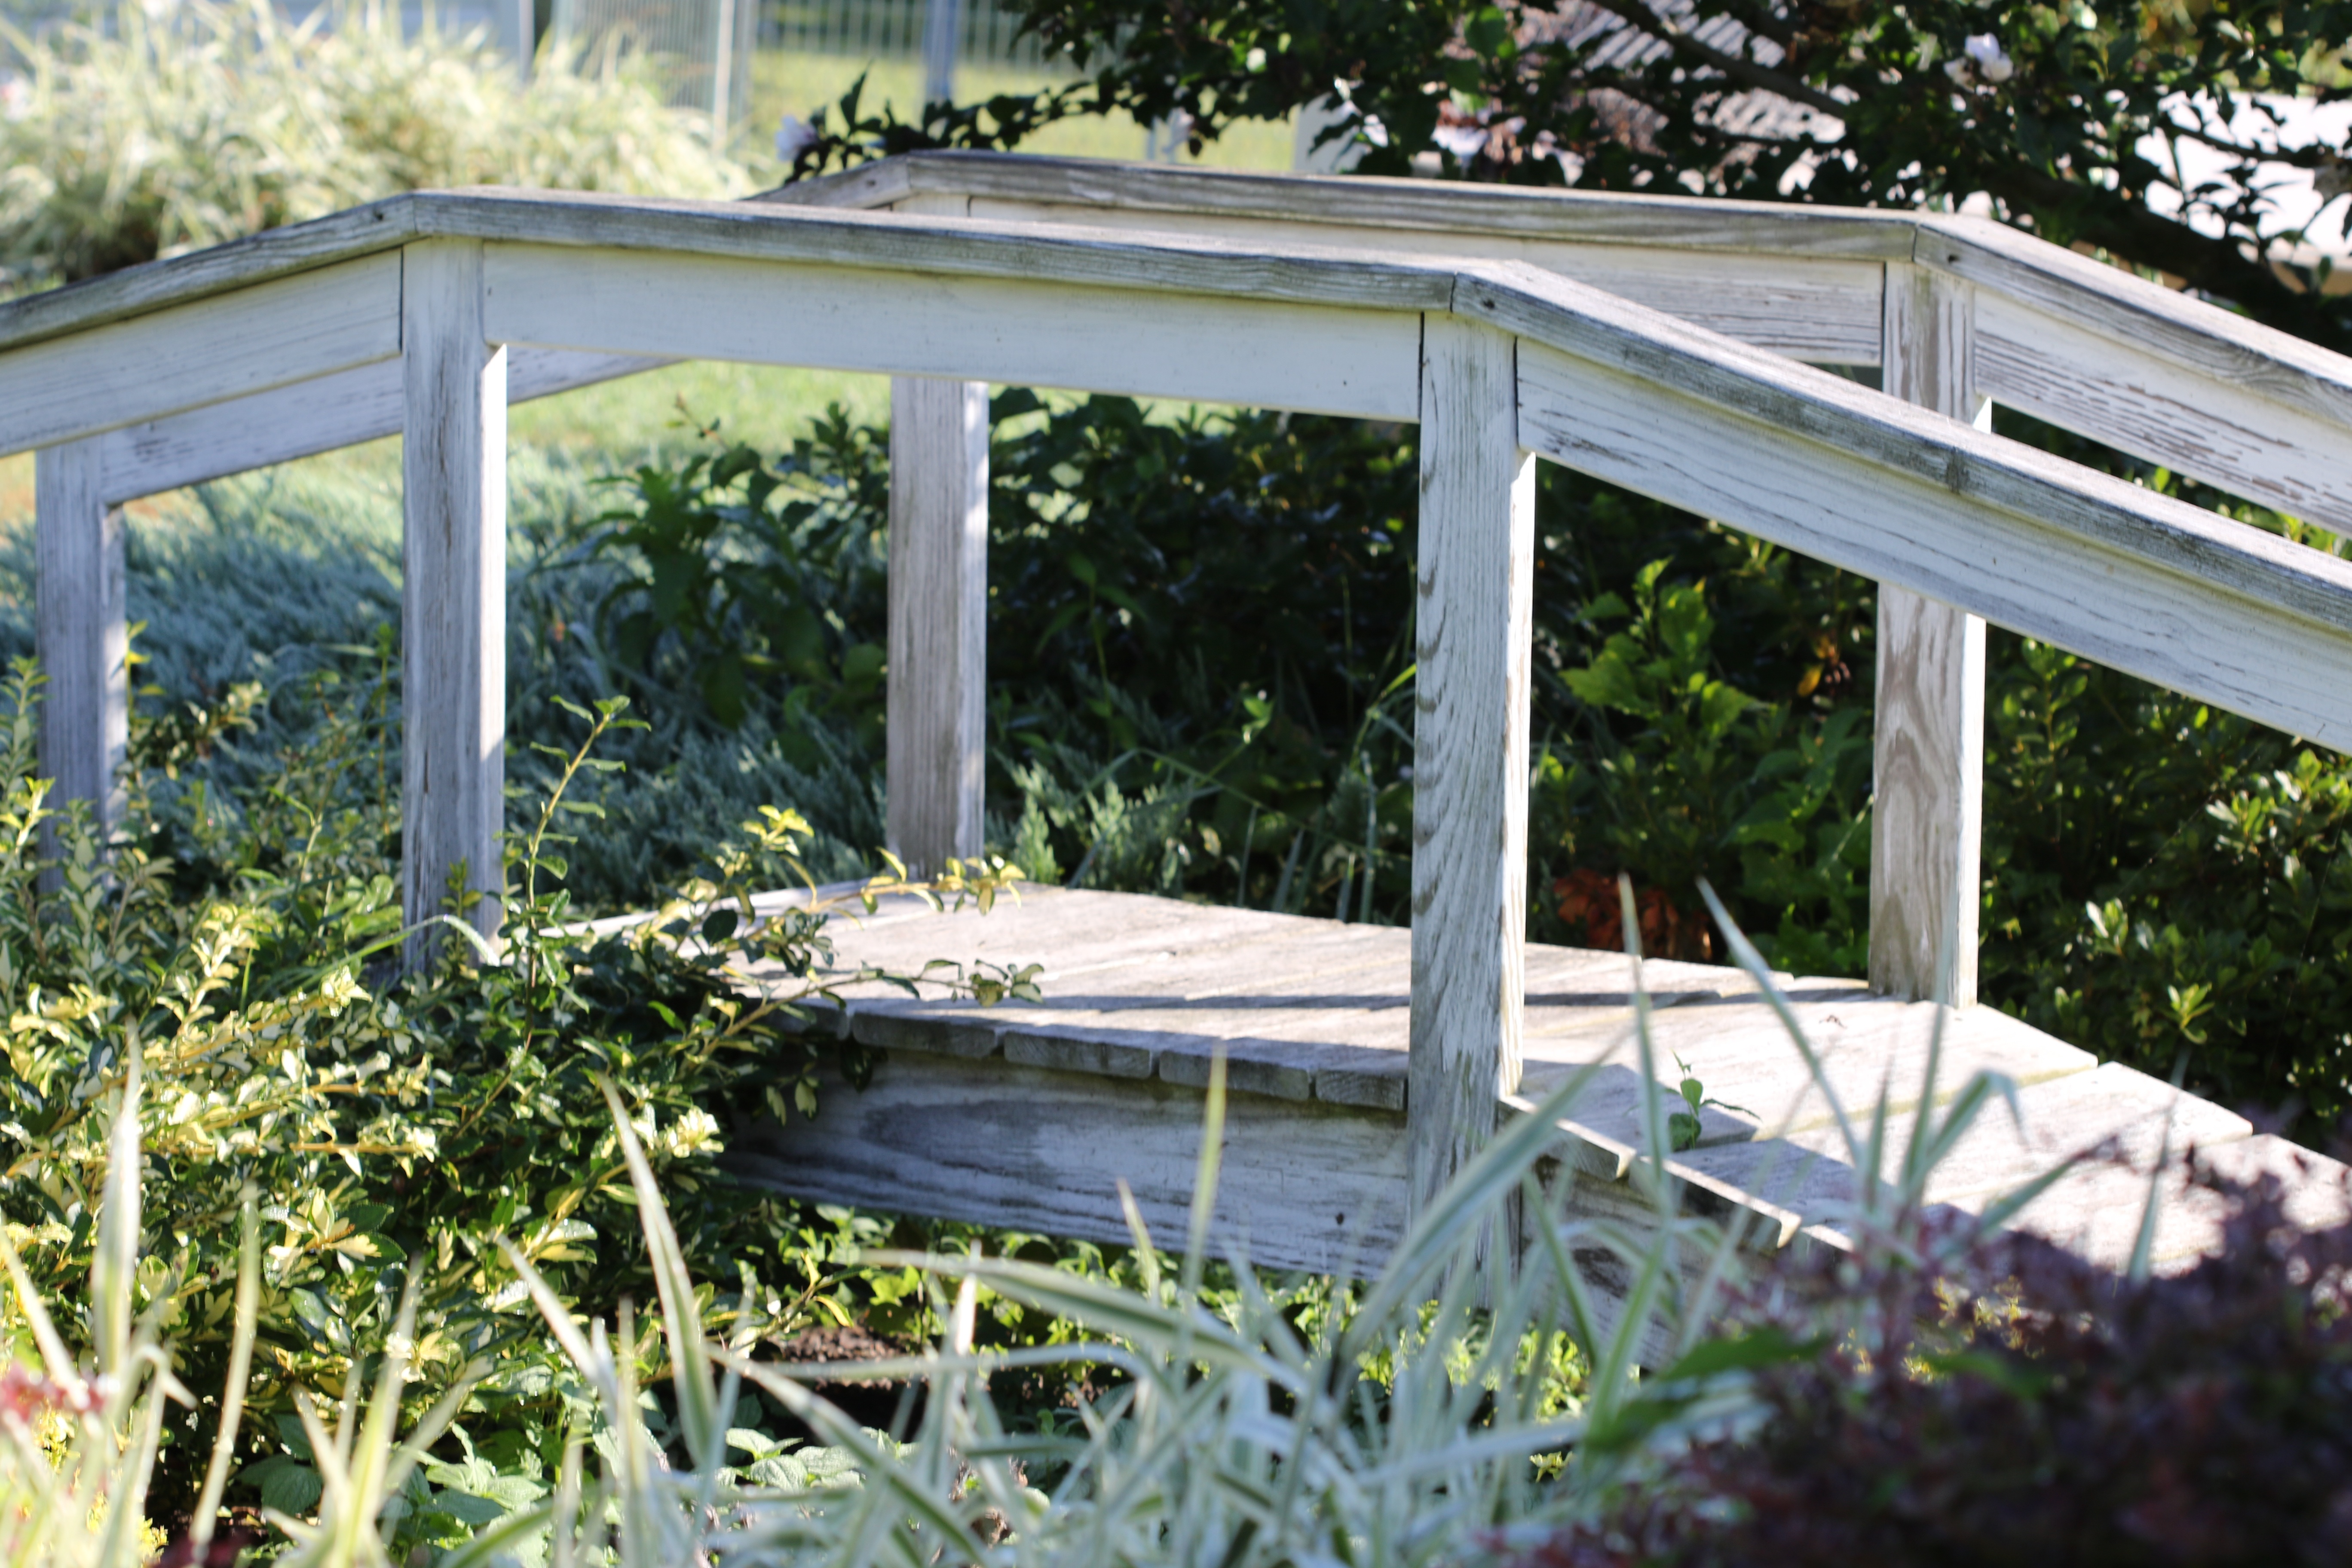
landscape, water, nature, path, pathway, bridge, flower, walkway, scenic, cottage, backyard, garden, white wash, outdoor structure